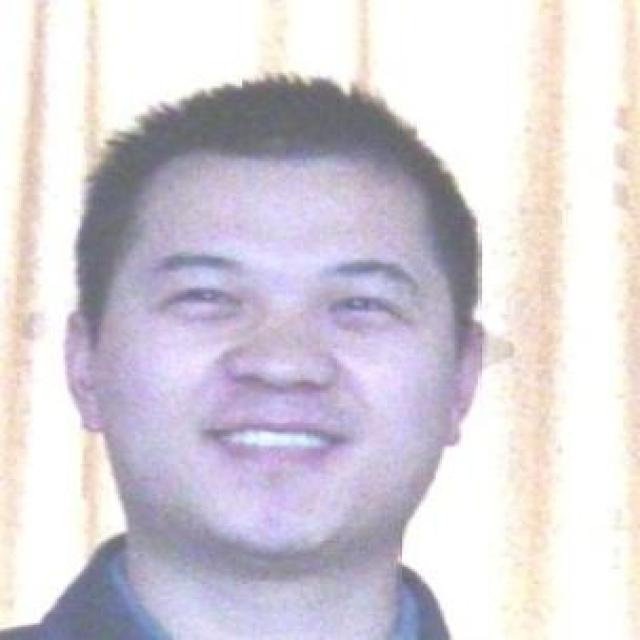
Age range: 21-44